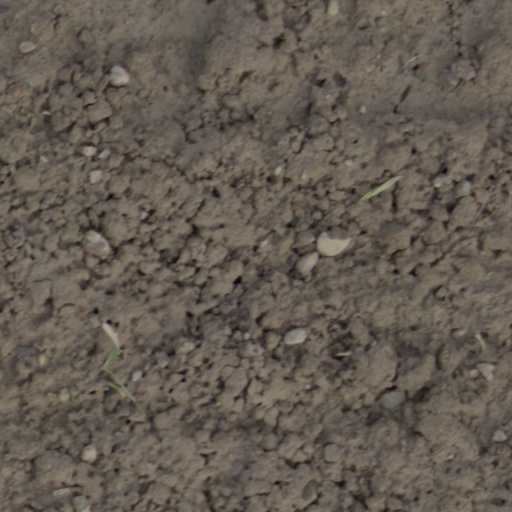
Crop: wheat